Emu Bay, South Australia

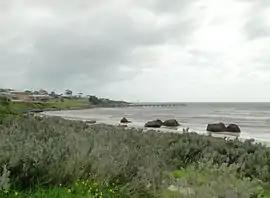
View of Emu Bay and jetty from the picnic area.

Emu Bay (known as Maxwell from 1882 to 1941) is a locality in the Australian state of South Australia on the north coast of Kangaroo Island located about south-west of the state capital of Adelaide and about located about west of the municipal seat of Kingscote.